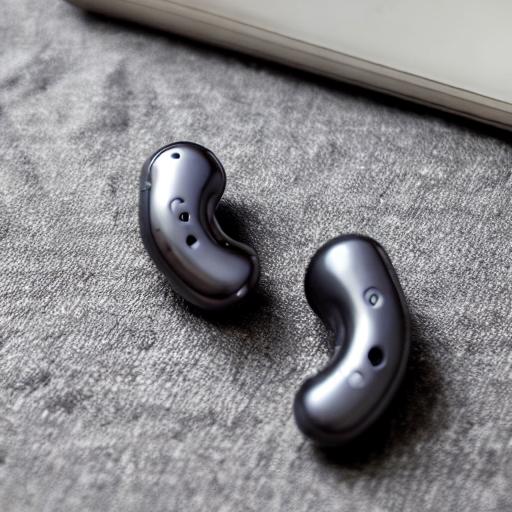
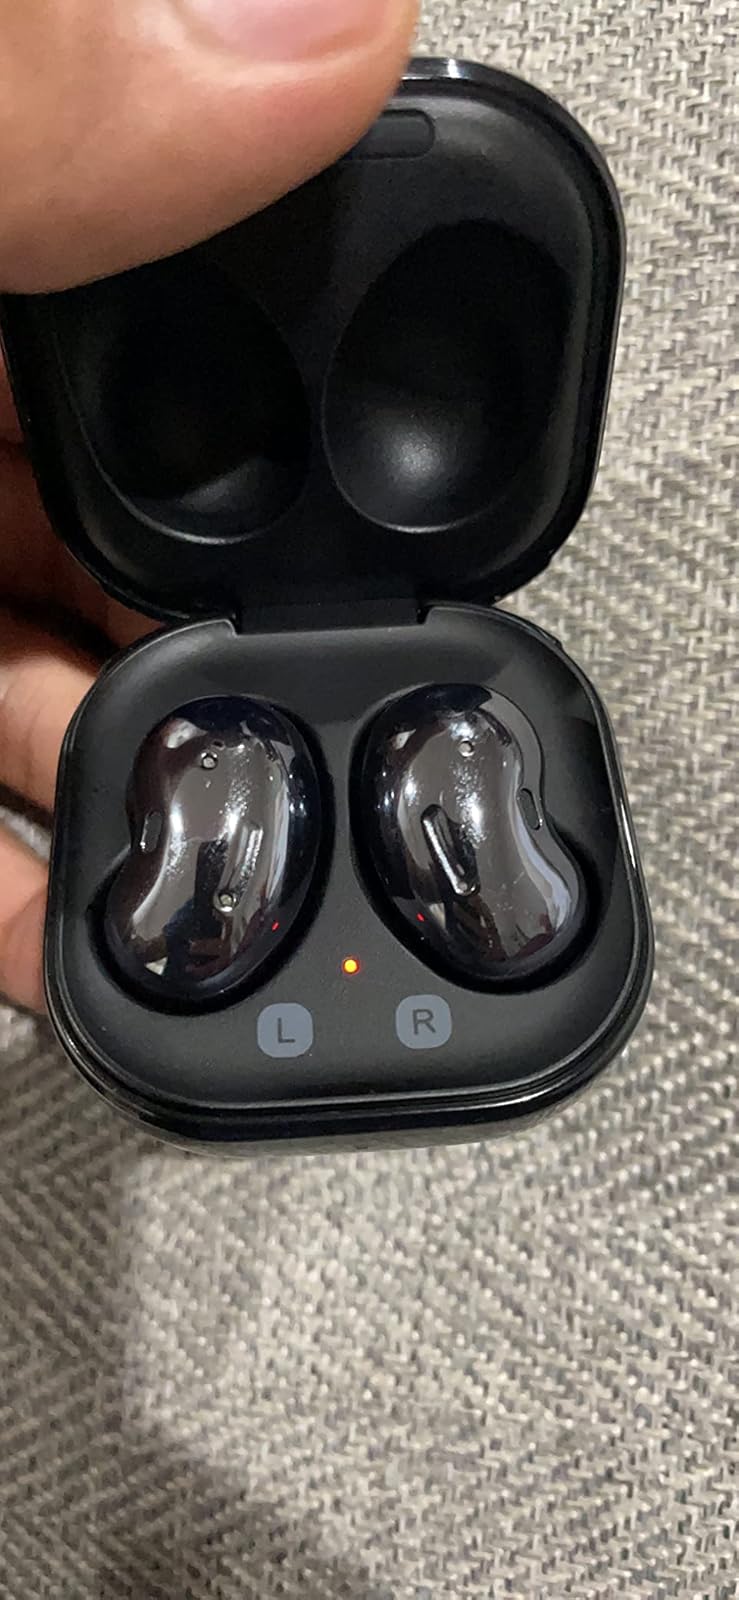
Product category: earbuds
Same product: no